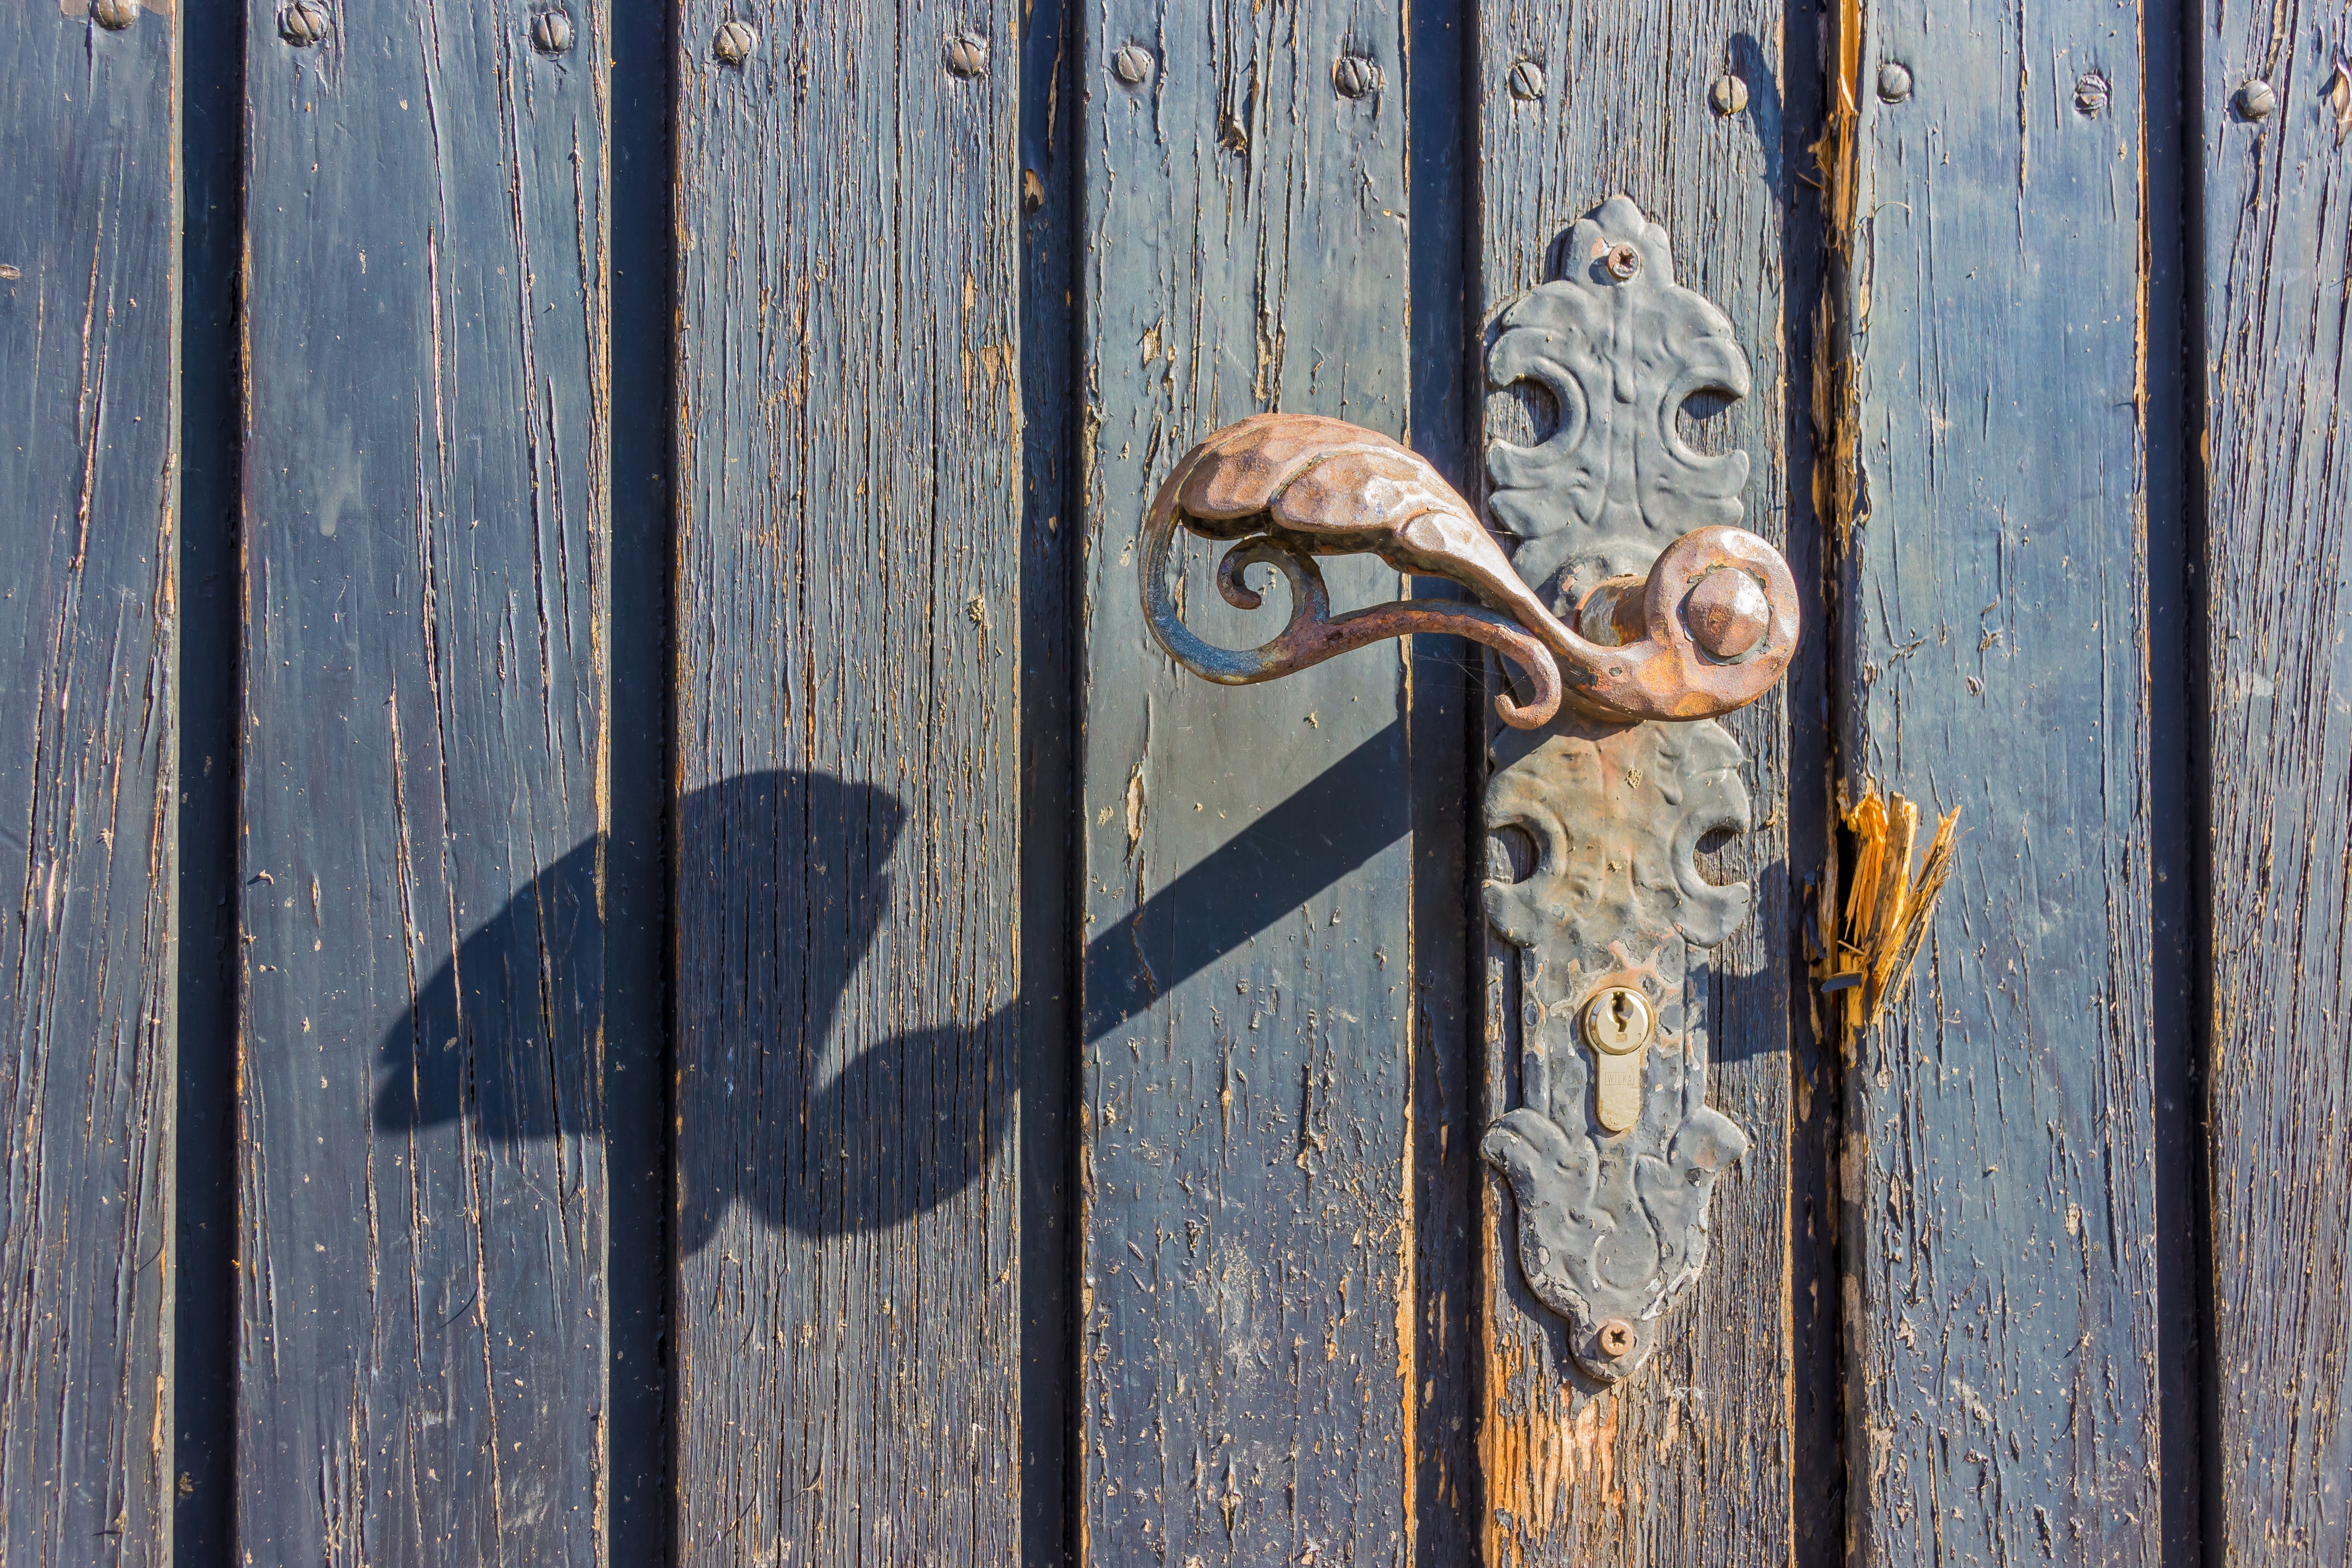
fence, wood, window, number, old, wall, metal, shadow, castle, blue, door, handle, rusty, rusted, jack, iron, input, house entrance, stainless, door handle, door knob, capping, outdoor structure